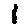
Label: 1